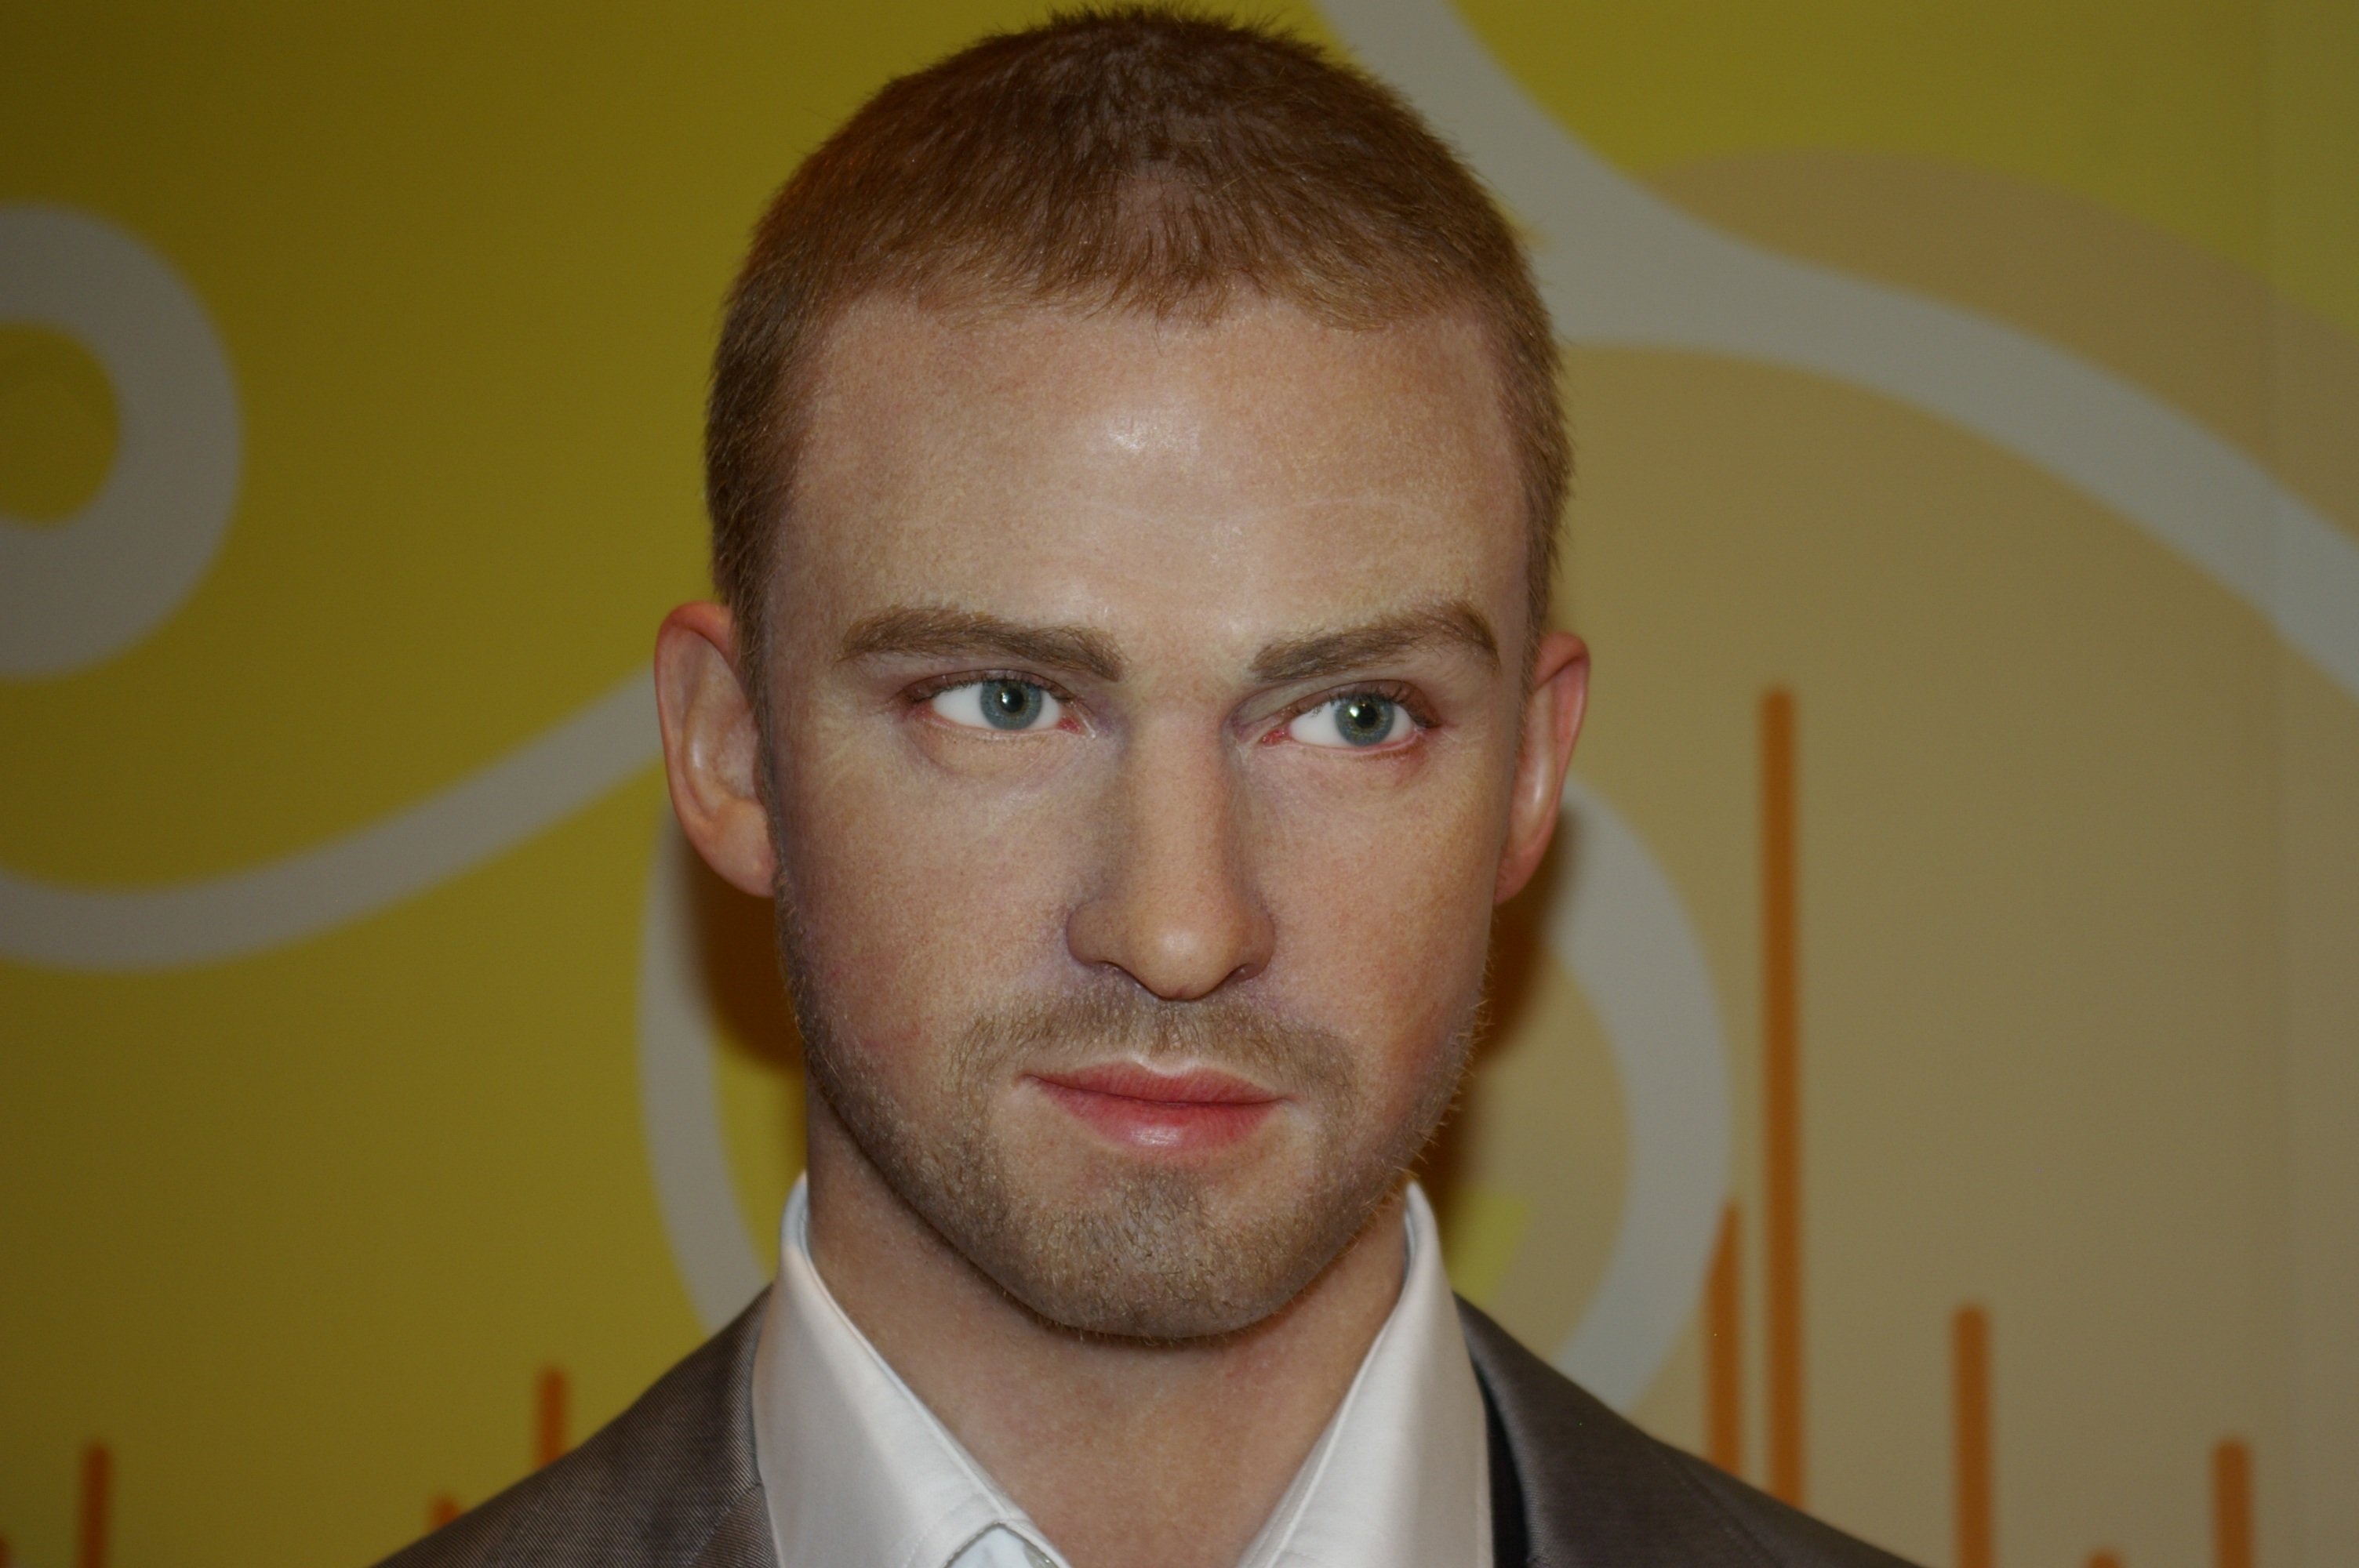
man, person, hair, male, singer, museum, musician, hairstyle, face, nose, american, eye, head, berlin, madame tussauds, facial hair, wax figure, justin timberlake